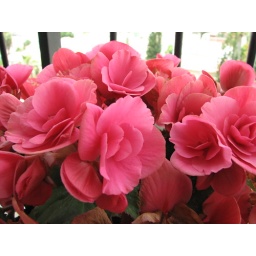
the flowers are blooming in pink on my window planter.